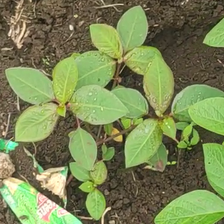
Weed species: Moti_dudhi(Euphorbia_geneculata_L)